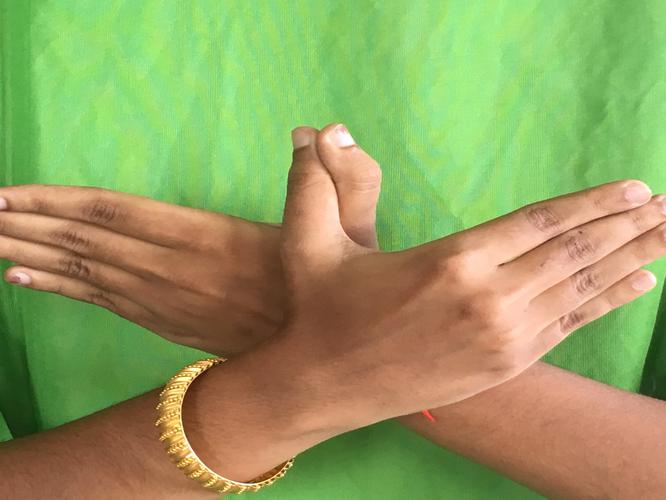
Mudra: Garuda
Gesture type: double_hand